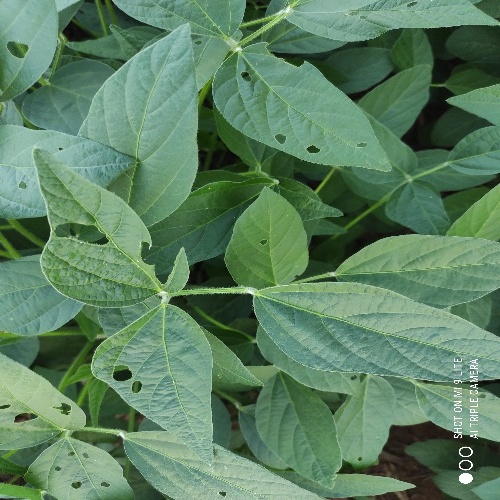
Label: Caterpillar